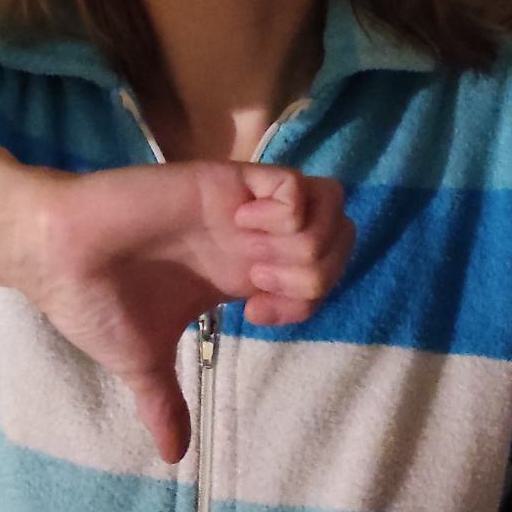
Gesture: dislike